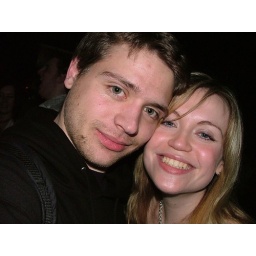
She now lives in the same house as me! The only girl amongst 7 lads!